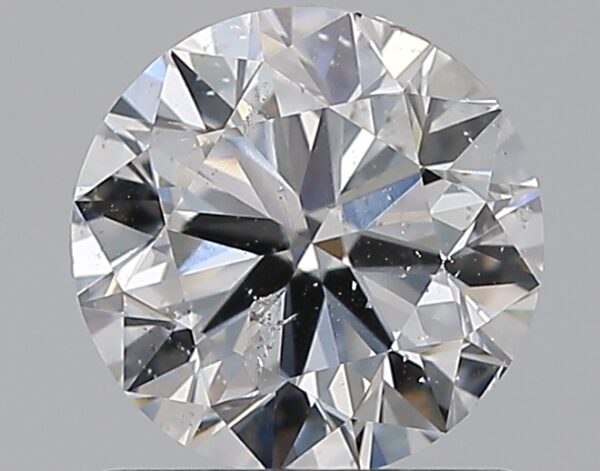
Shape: round
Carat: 1
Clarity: SI2
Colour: D
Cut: VG
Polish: EX
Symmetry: VG
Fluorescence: N
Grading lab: GIA
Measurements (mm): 6.24 x 6.28 x 3.94